MRI artifact

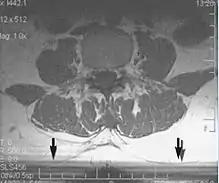
Fig. 11. Slice-to-slice interference (T1 axial study of lumbar vertebrae).

Non-uniform RF energy received by adjacent slices during a multi-slice acquisition is due to cross-excitation of adjacent slices with contrast loss in reconstructed images (Fig. 11). To overcome these interference artifacts, the acquisition of two independent sets of gapped multi-slice images need to be included, and subsequently reordered during display of the full image set.